Dutch Brazil

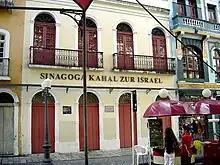
The Kahal Zur Israel Synagogue in Recife is the oldest synagogue in the Americas. An estimated number of 700 Jews lived in Dutch Brazil, about 4.7% of the total population

In the summer of 1629, the Dutch coveted a newfound interest in obtaining the captaincy of Pernambuco, the largest and richest sugar-producing area in the world. The Dutch fleet of 65 ships was led by Hendrick Corneliszoon Loncq; the GWC gained control of Olinda by 16 February 1630, and Recife (the capital of Pernambuco) and António Vaz by March 3.